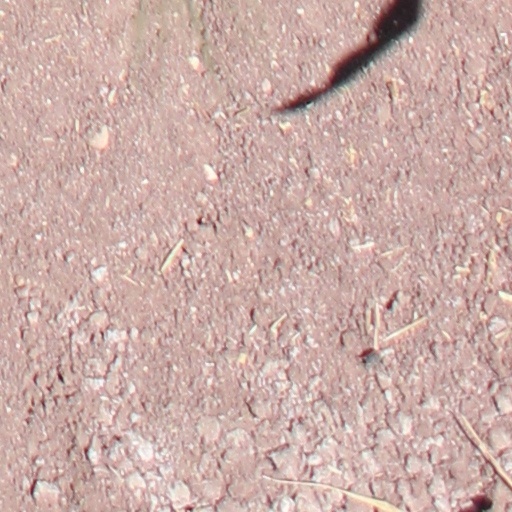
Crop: wheat